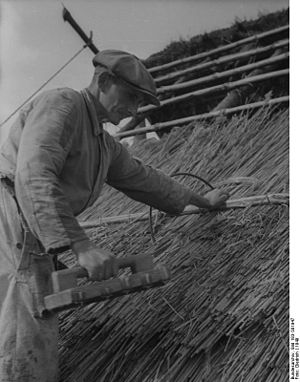
Jens Nielsen (dødsdømt)
Stråtag som dette gjorde det nemt for Jens Nielsen at anstifte brande.
Jens Nielsen var den sidste, der blev henrettet ved halshugning i Danmark, og den sidste dansker henrettet for en forbrydelse begået i fredstid. Nielsen havde begået forbrydelser i Danmark, USA, Canada, England og Sverige.